Lateen

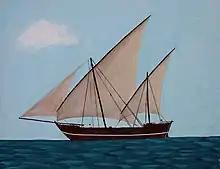
A large dhow with two settee sail rigs and a headsail

Until about 1500, square rig predominated in the Indian Ocean.This then changed rapidly, with nearly all vessels now being lateen rigged. As Mediterranean hull design and construction methods are known to have been subsequently adopted by Eastern Muslim shipbuilders, it is assumed that this process also included the lateen rigging of the novel caravel.